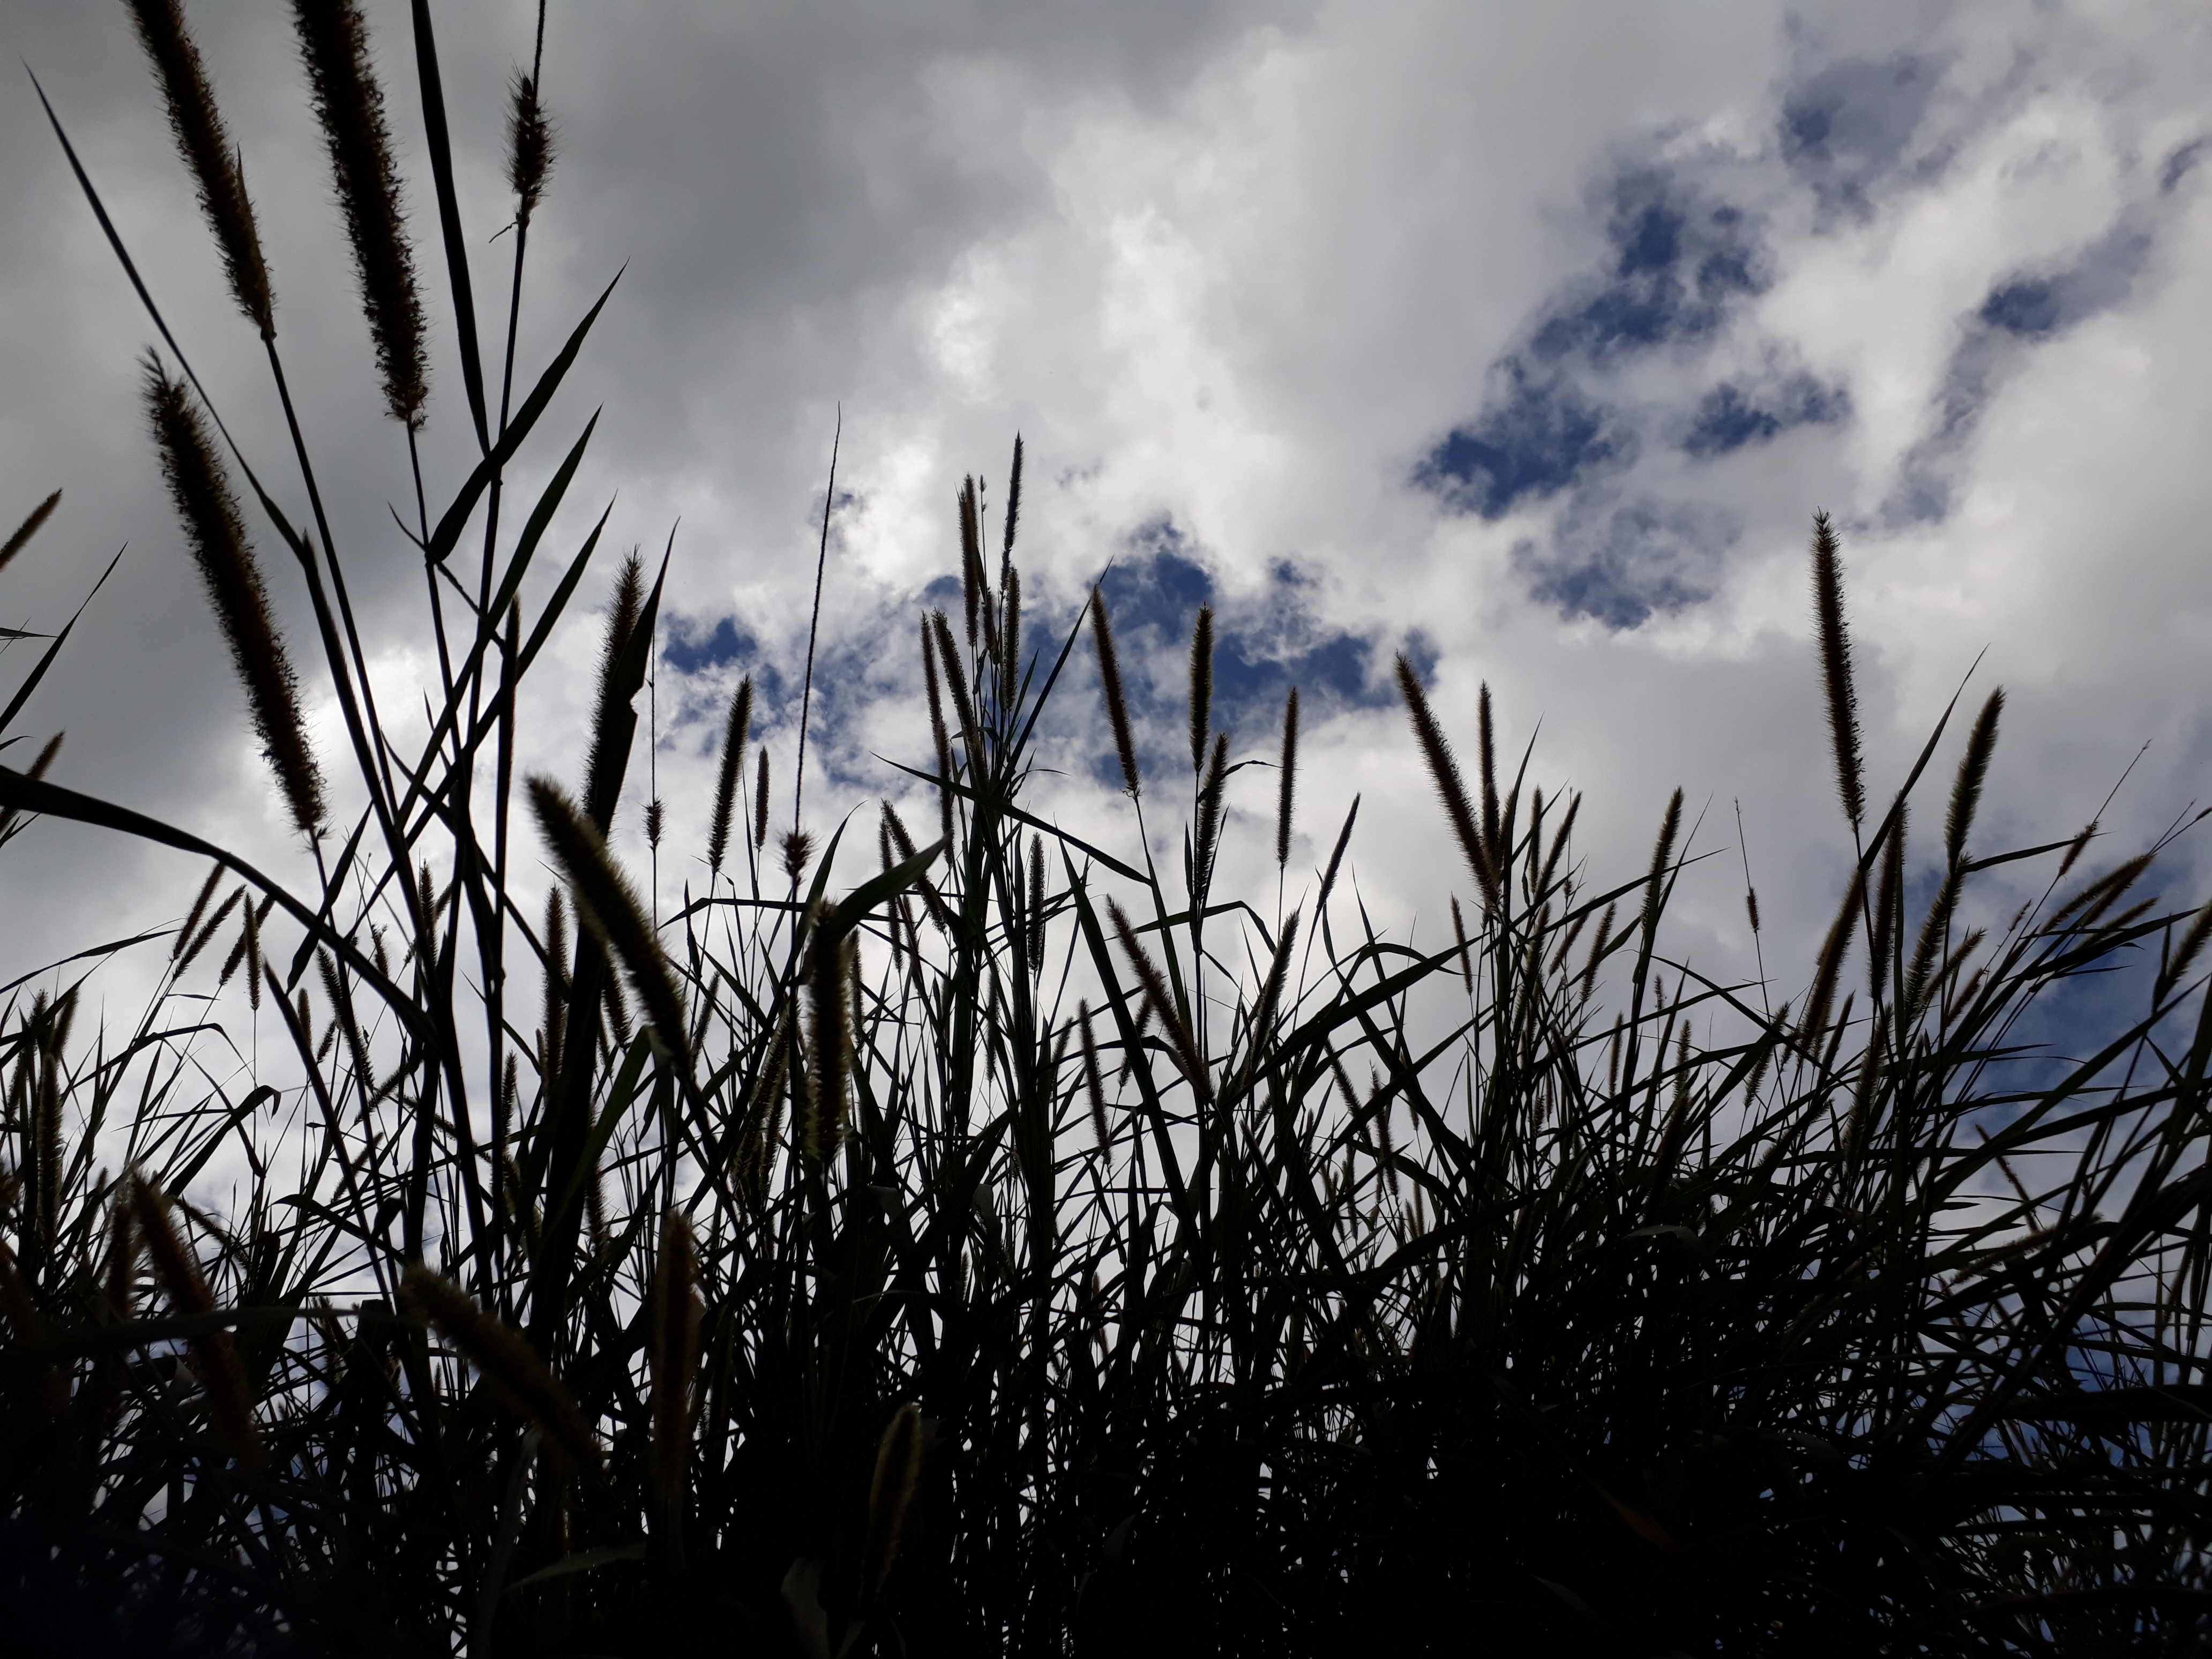
grass, landscape, sky, blue, vegetation, cloud, plant, grass family, atmosphere, branch, phragmites, tree, crop, field, plant stem, photography, sunlight, twig, black and white, horizon, meteorological phenomenon, wind, evening